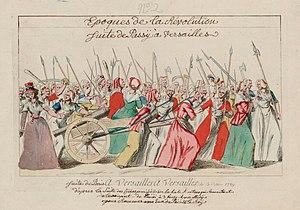
Journées des 5 et 6 octobre